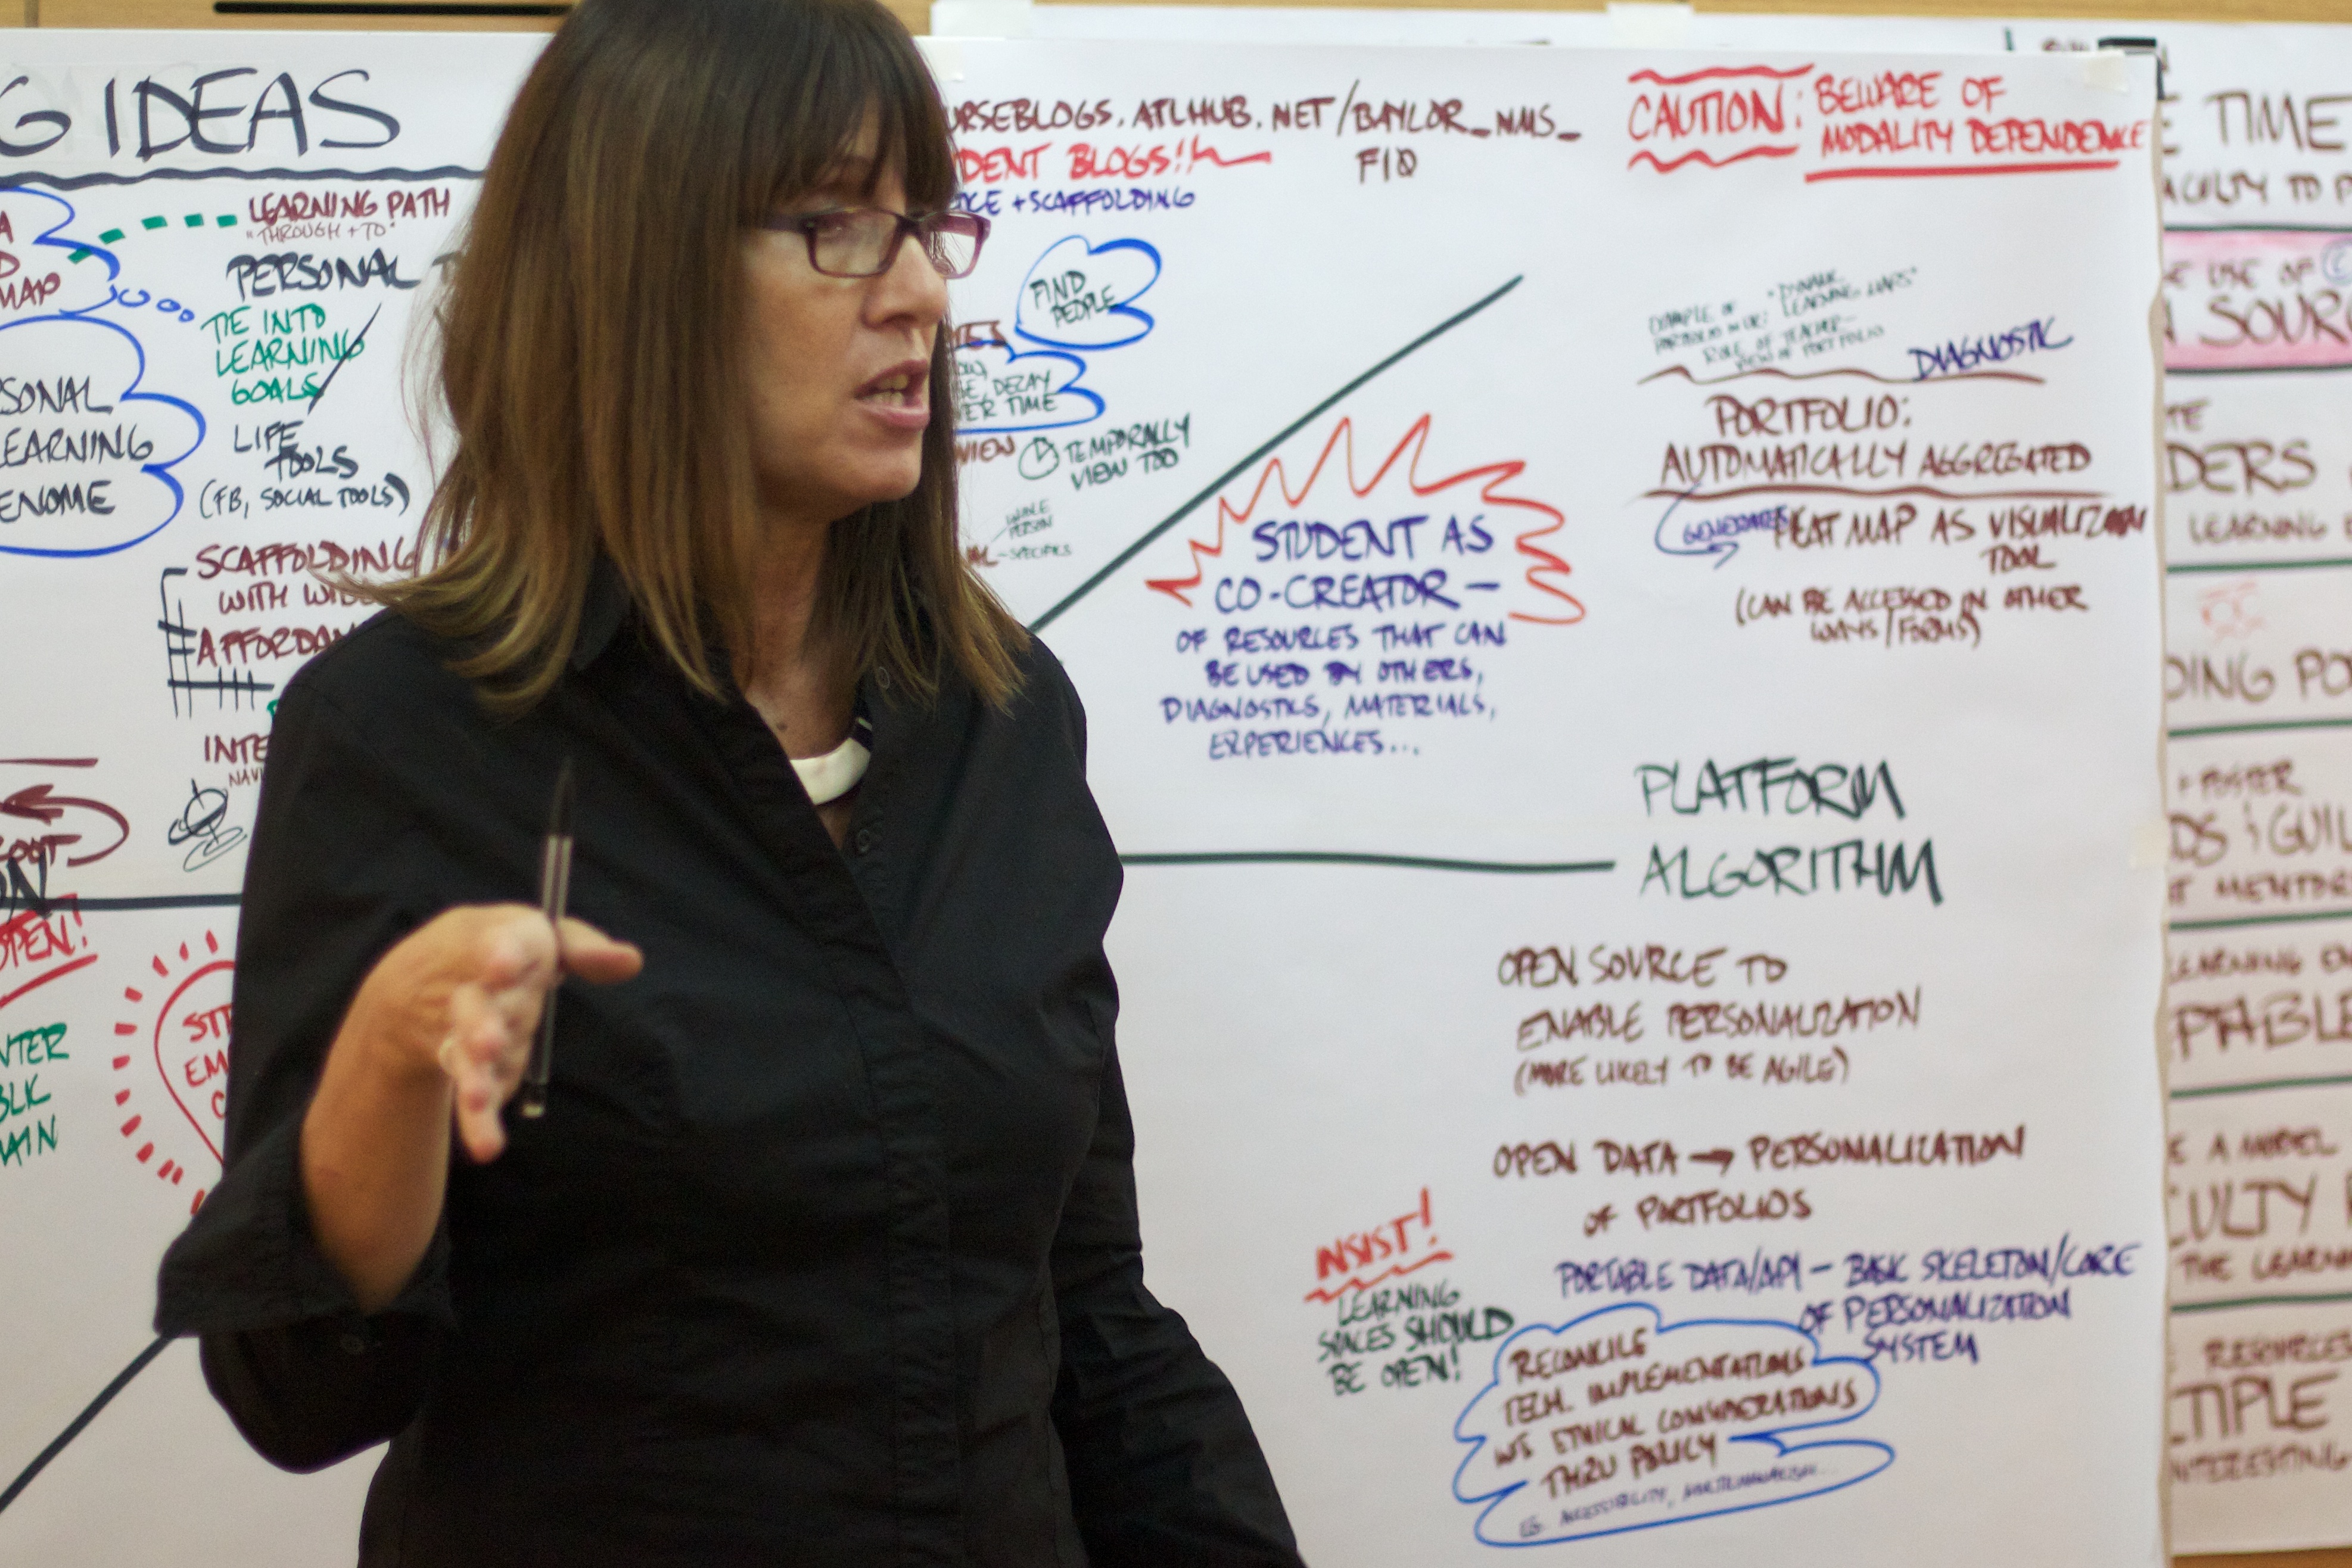
writing, oet10